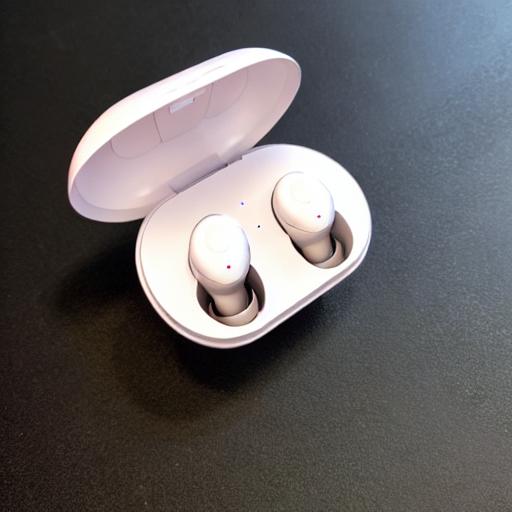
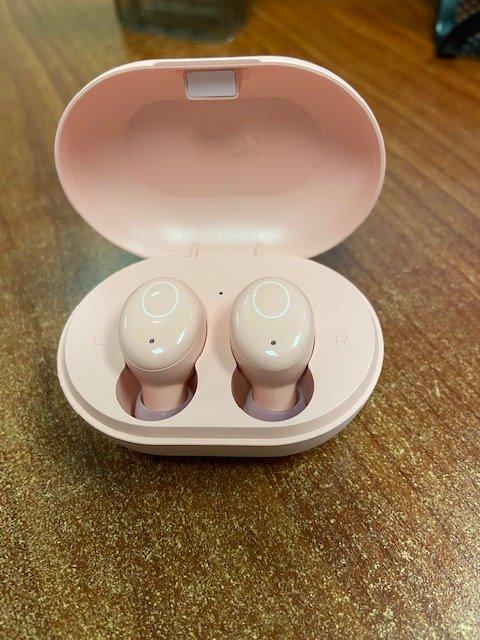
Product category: earbuds
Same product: no